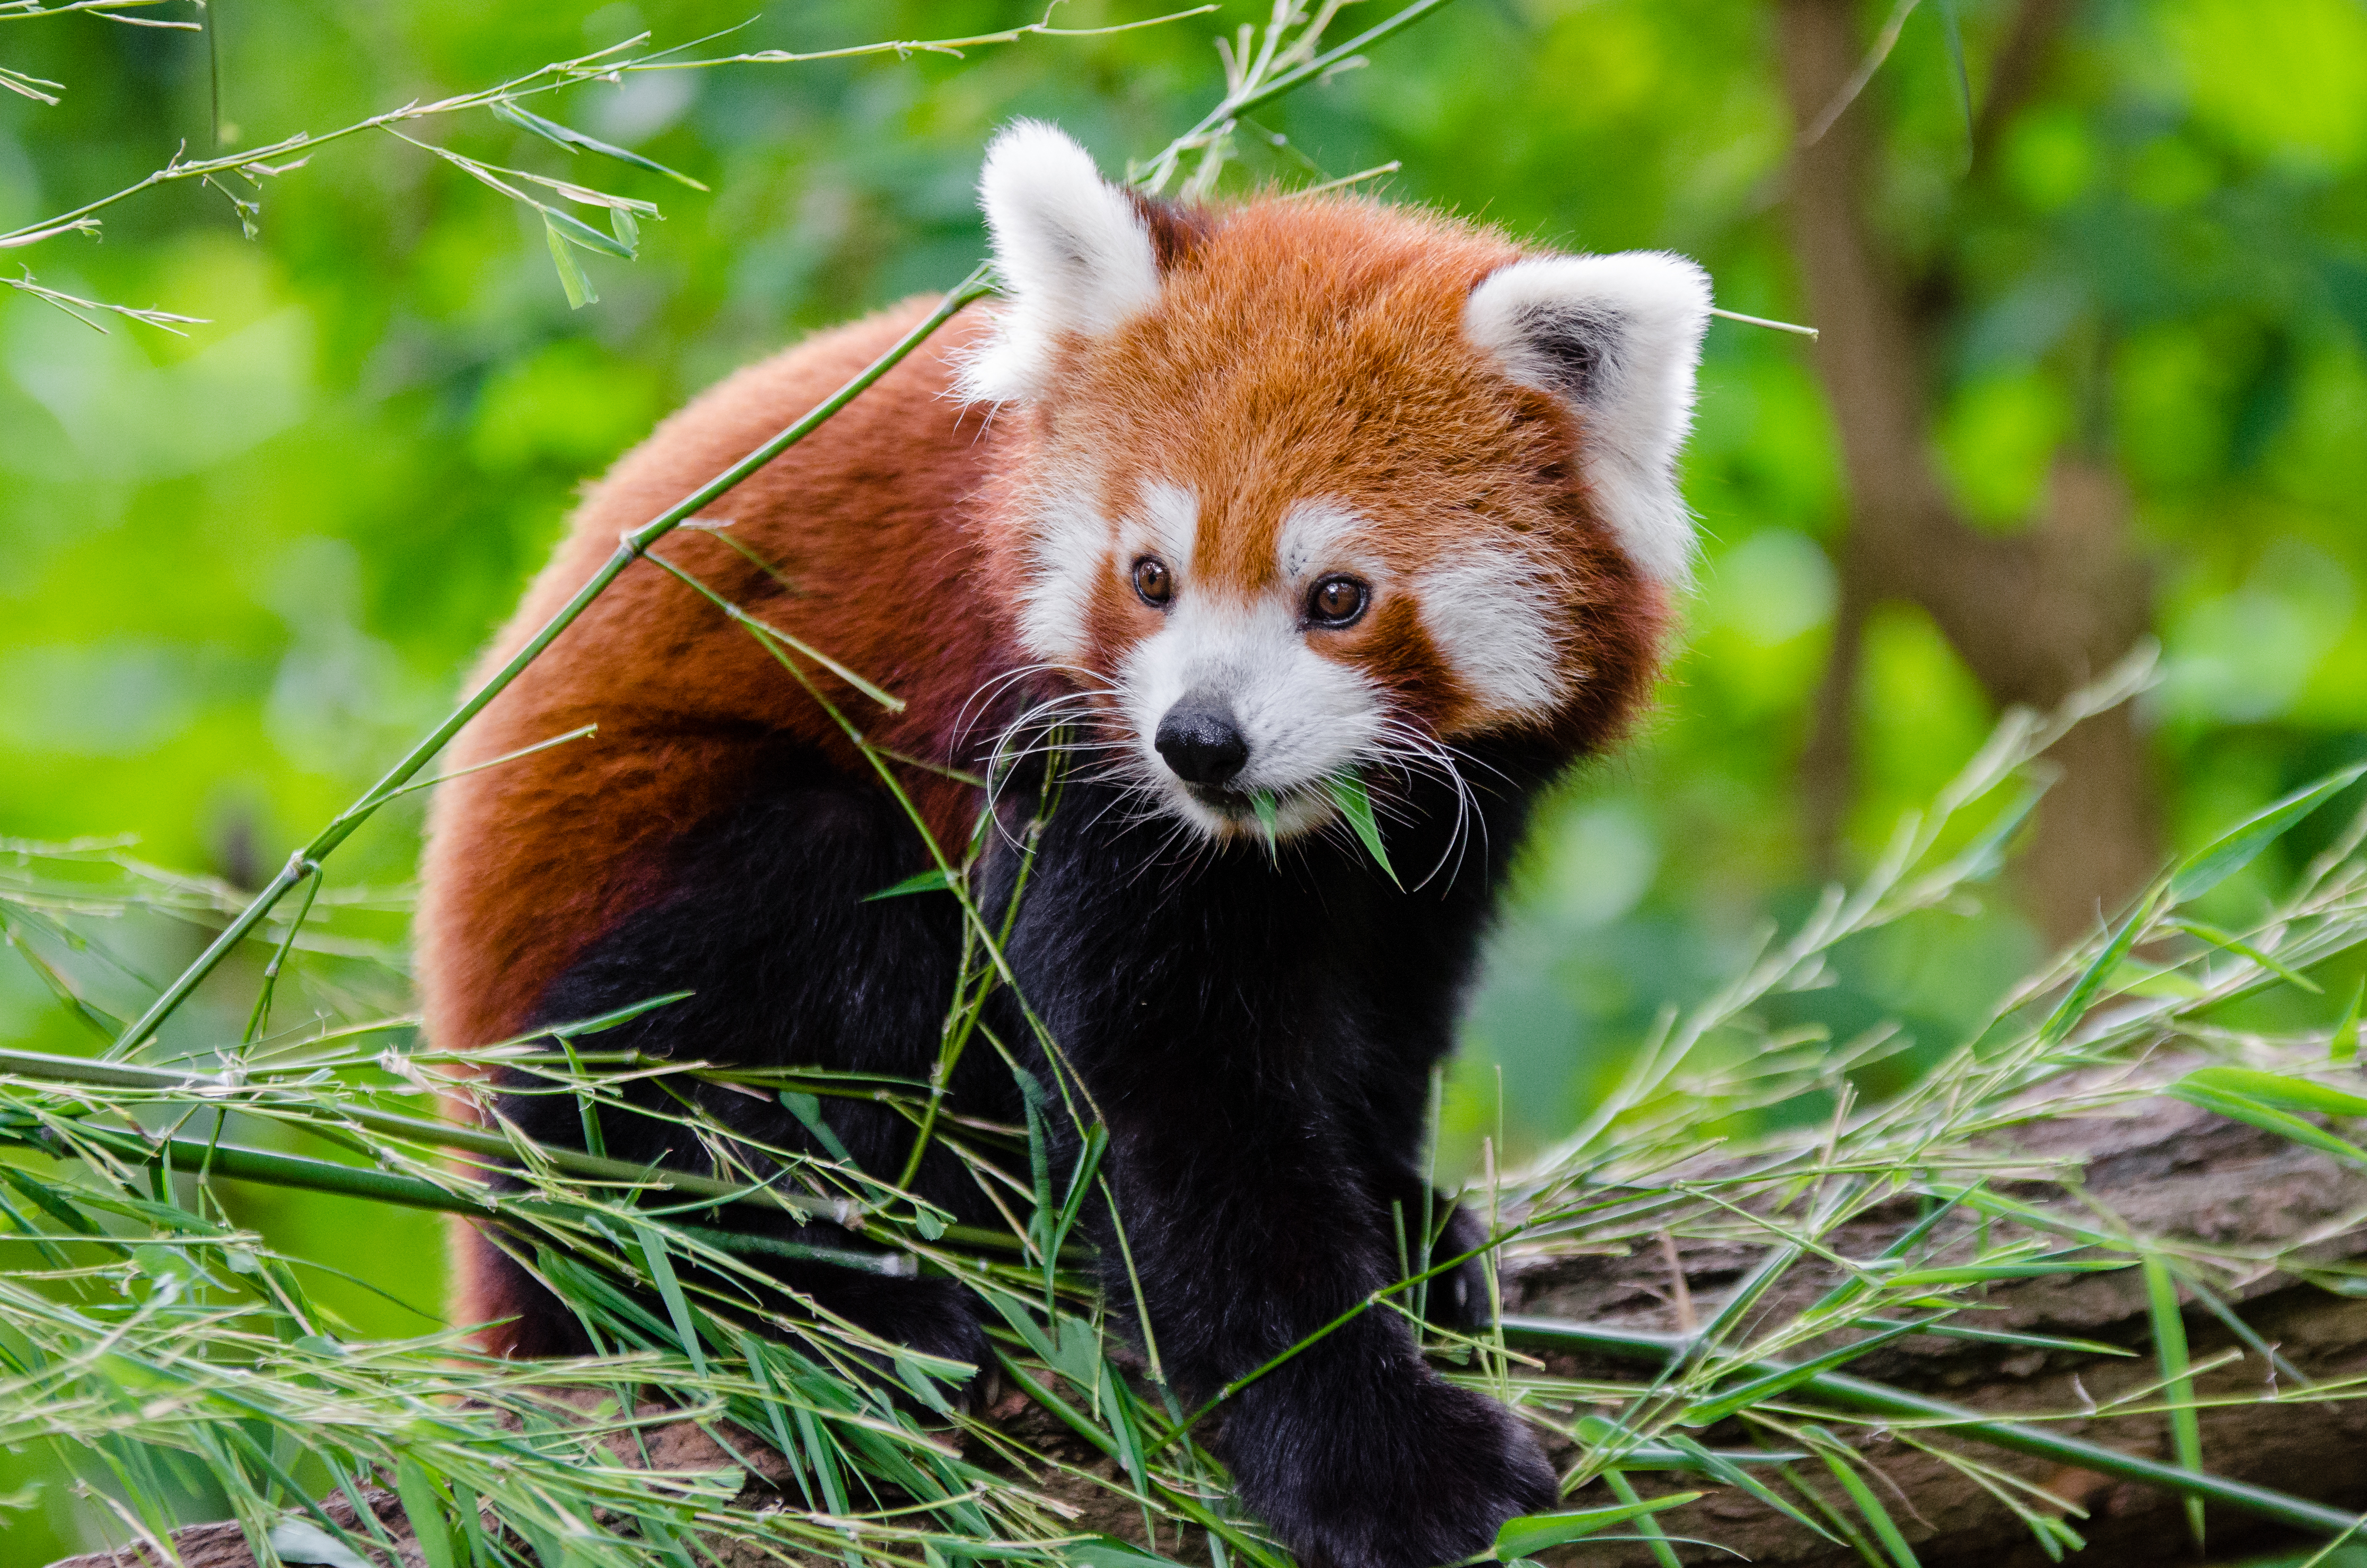
bokeh, animal, wildlife, zoo, red, mammal, fauna, red panda, panda, whiskers, endangered, vertebrate, germany